Edwin Todd House

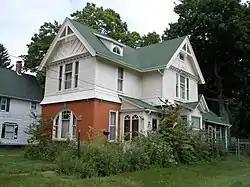

The Edwin Todd House is a single-family home located at 520 North Adams Street in Owosso, Michigan, United States. It was listed on the National Register of Historic Places in 1980.